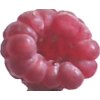
Label: raspberry